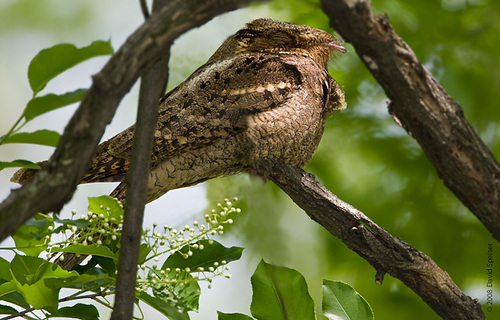
this bird is shades of brown with a small pointy beak.
a medium sized bird with brown wings and a small bill
this is a large brown bird with no discernible head.
a round bird with a camo brown body, cream belly, and barely visible eyes.
this stocky bird is covered with brown and tan feathers and a very small beak.
this bird has a short, squat body and large head, with a small, pointed beak.
this bird is spotted brown in color, with a small beak.
this bird has a brown body and wings, and a short brown beak.
this bird has wings that are brown and has a short bill
this bird has a white breast and wings which are grey with black spots and white wingbars.
Species: Chuck Will Widow